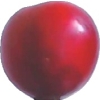
Label: cherry_wax_red